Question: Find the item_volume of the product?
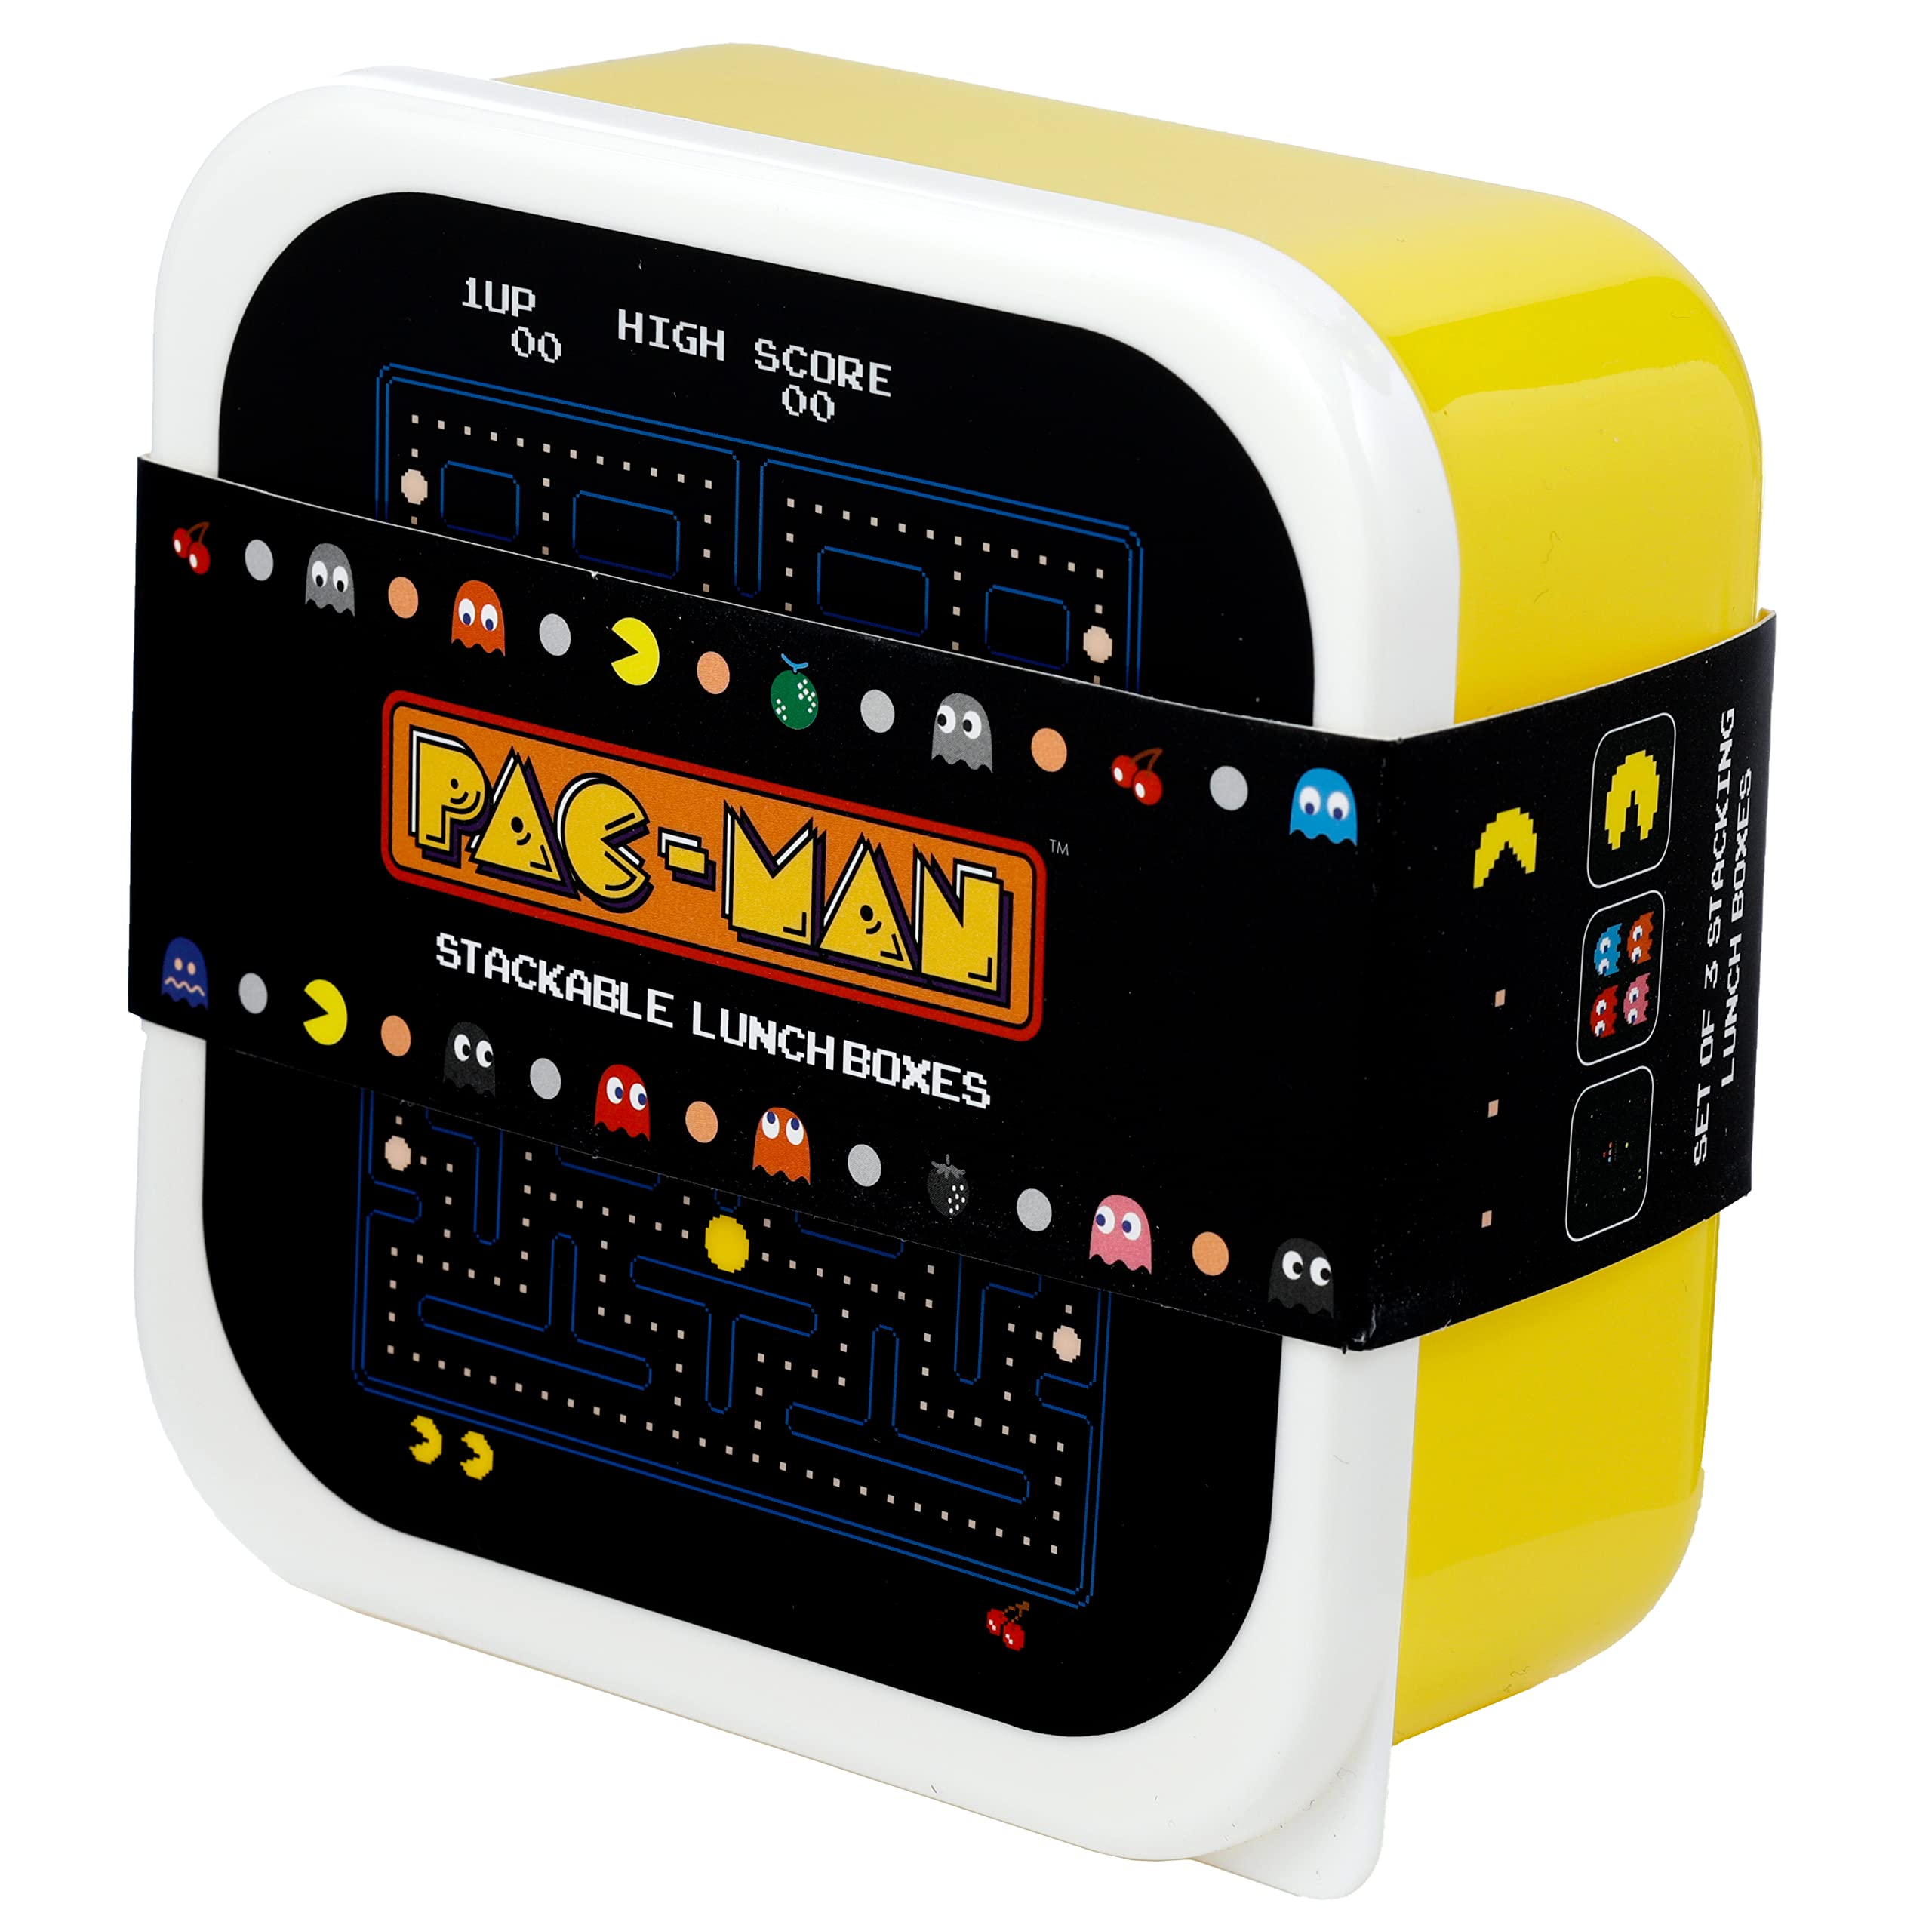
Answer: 1.0 cup